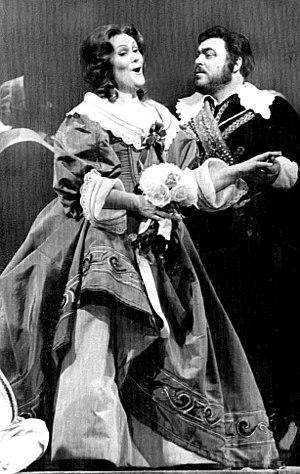
La culture de l'Australie moderne est une culture occidentale métissée de plusieurs autres. D'origine essentiellement anglo-celte modifiée par la vie de ses premiers colons, l'immigration multi-ethnique due aux ruées vers l'or des années 1850, l'arrivée de nouveaux immigrants après la Seconde Guerre mondiale et, plus récemment, la culture américaine, elle est aussi influencée par la culture de ses Aborigènes dont le temps du rêve est le thème central. On y ajoutera les influences de l'environnement australien si particulier, de l'isolement géographique par rapport aux nations occidentales et de la proximité de l'Asie.